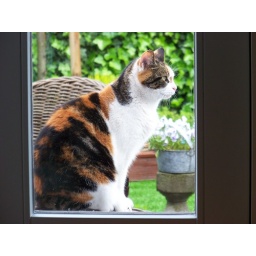
My cat Snoopy sitting in the garden.